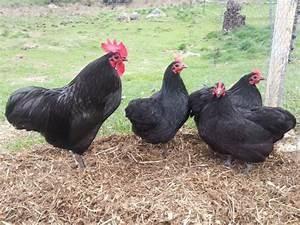
chicken